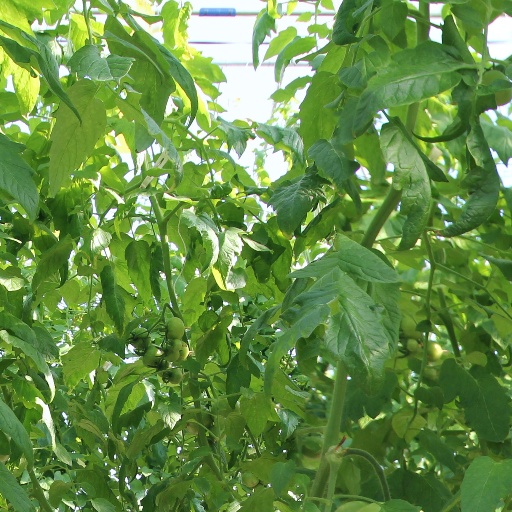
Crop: tomato